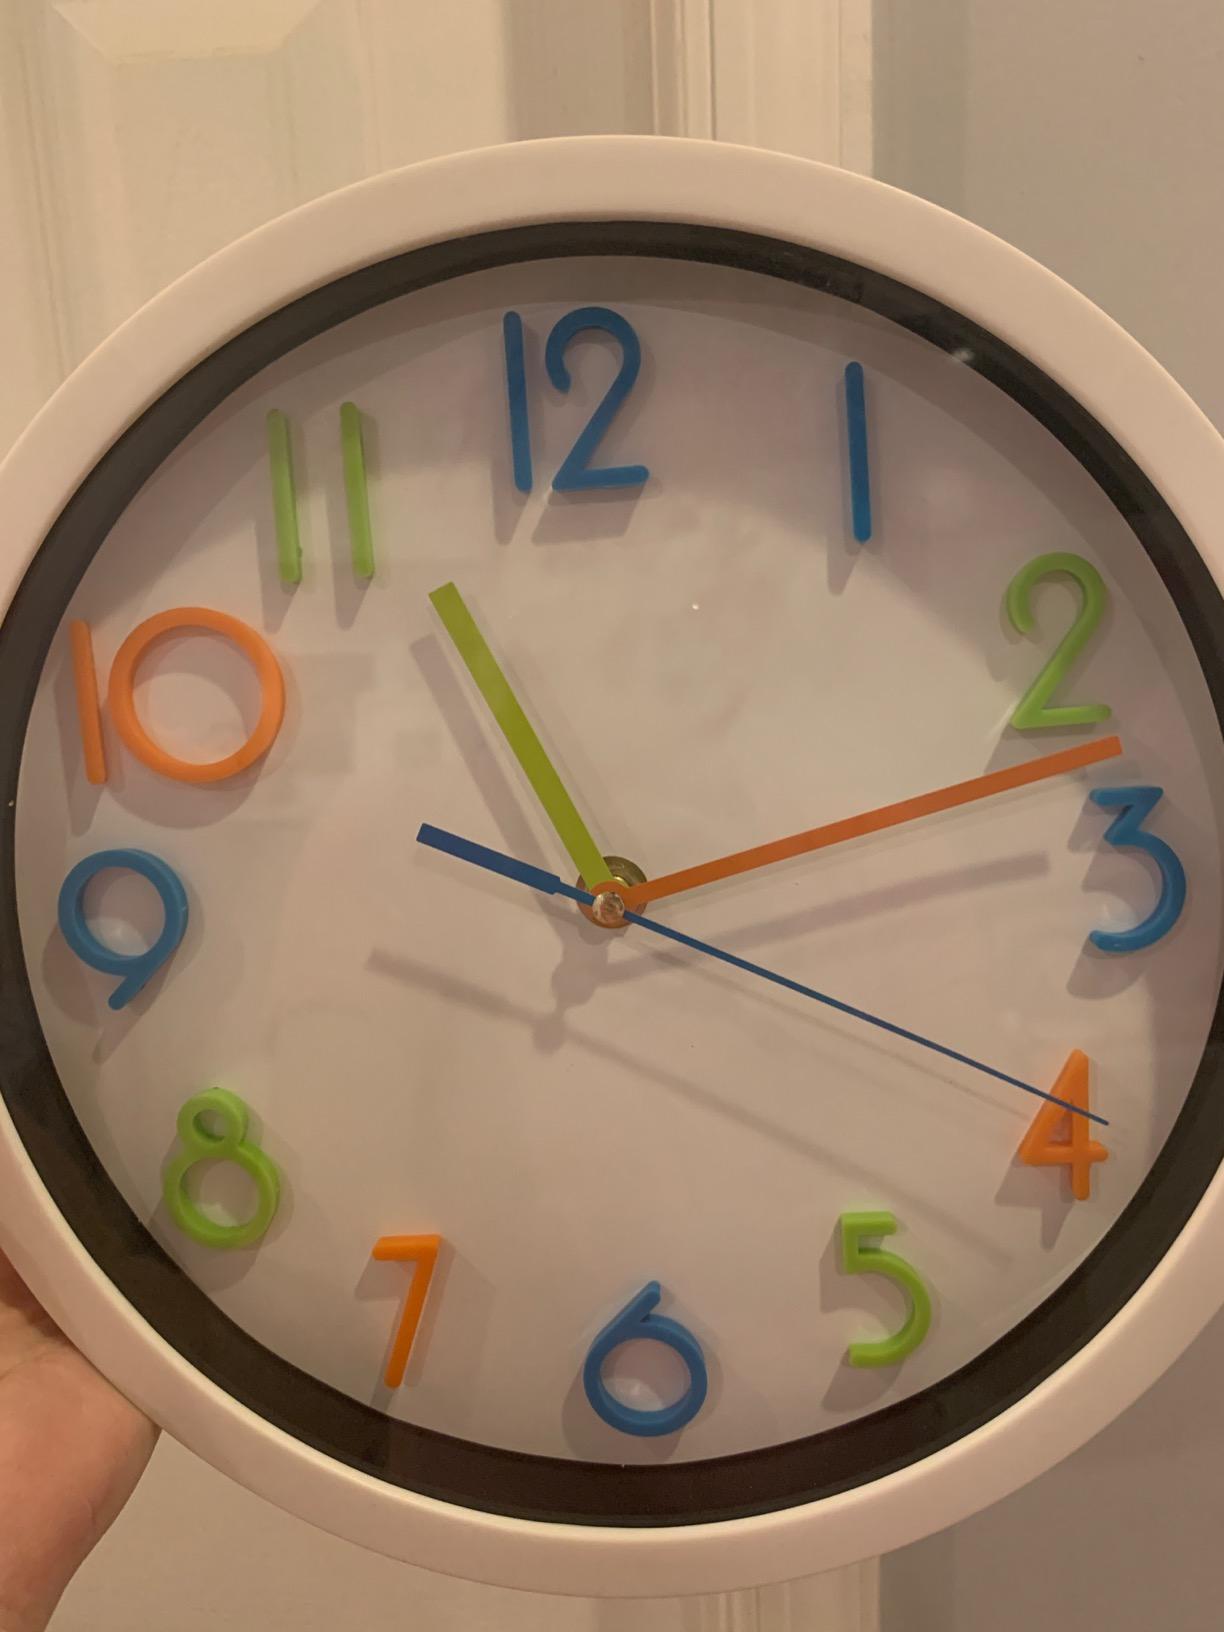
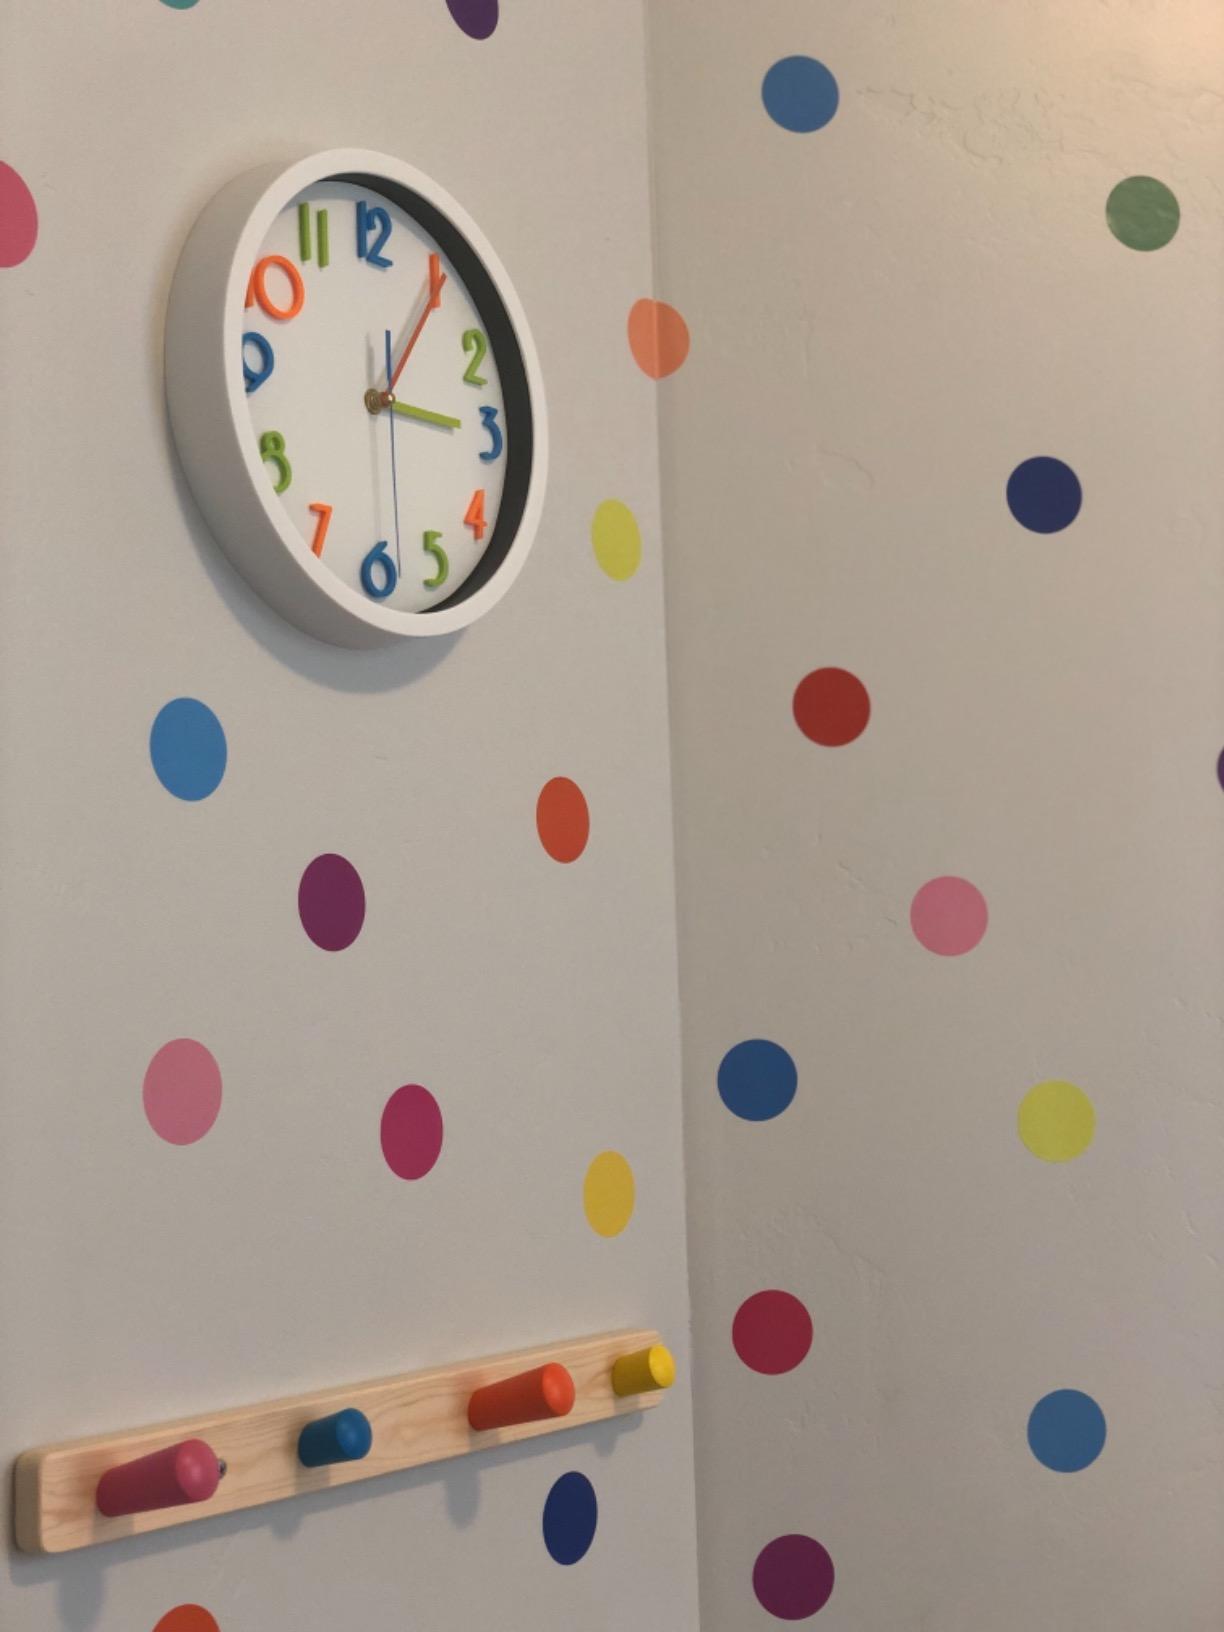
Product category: clock
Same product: yes